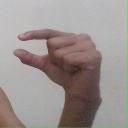
अक्षर: ग